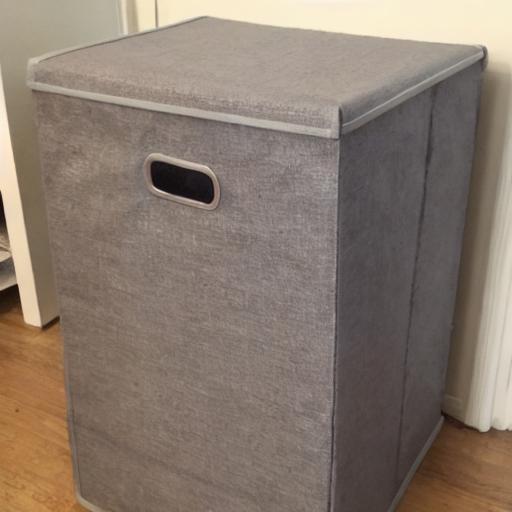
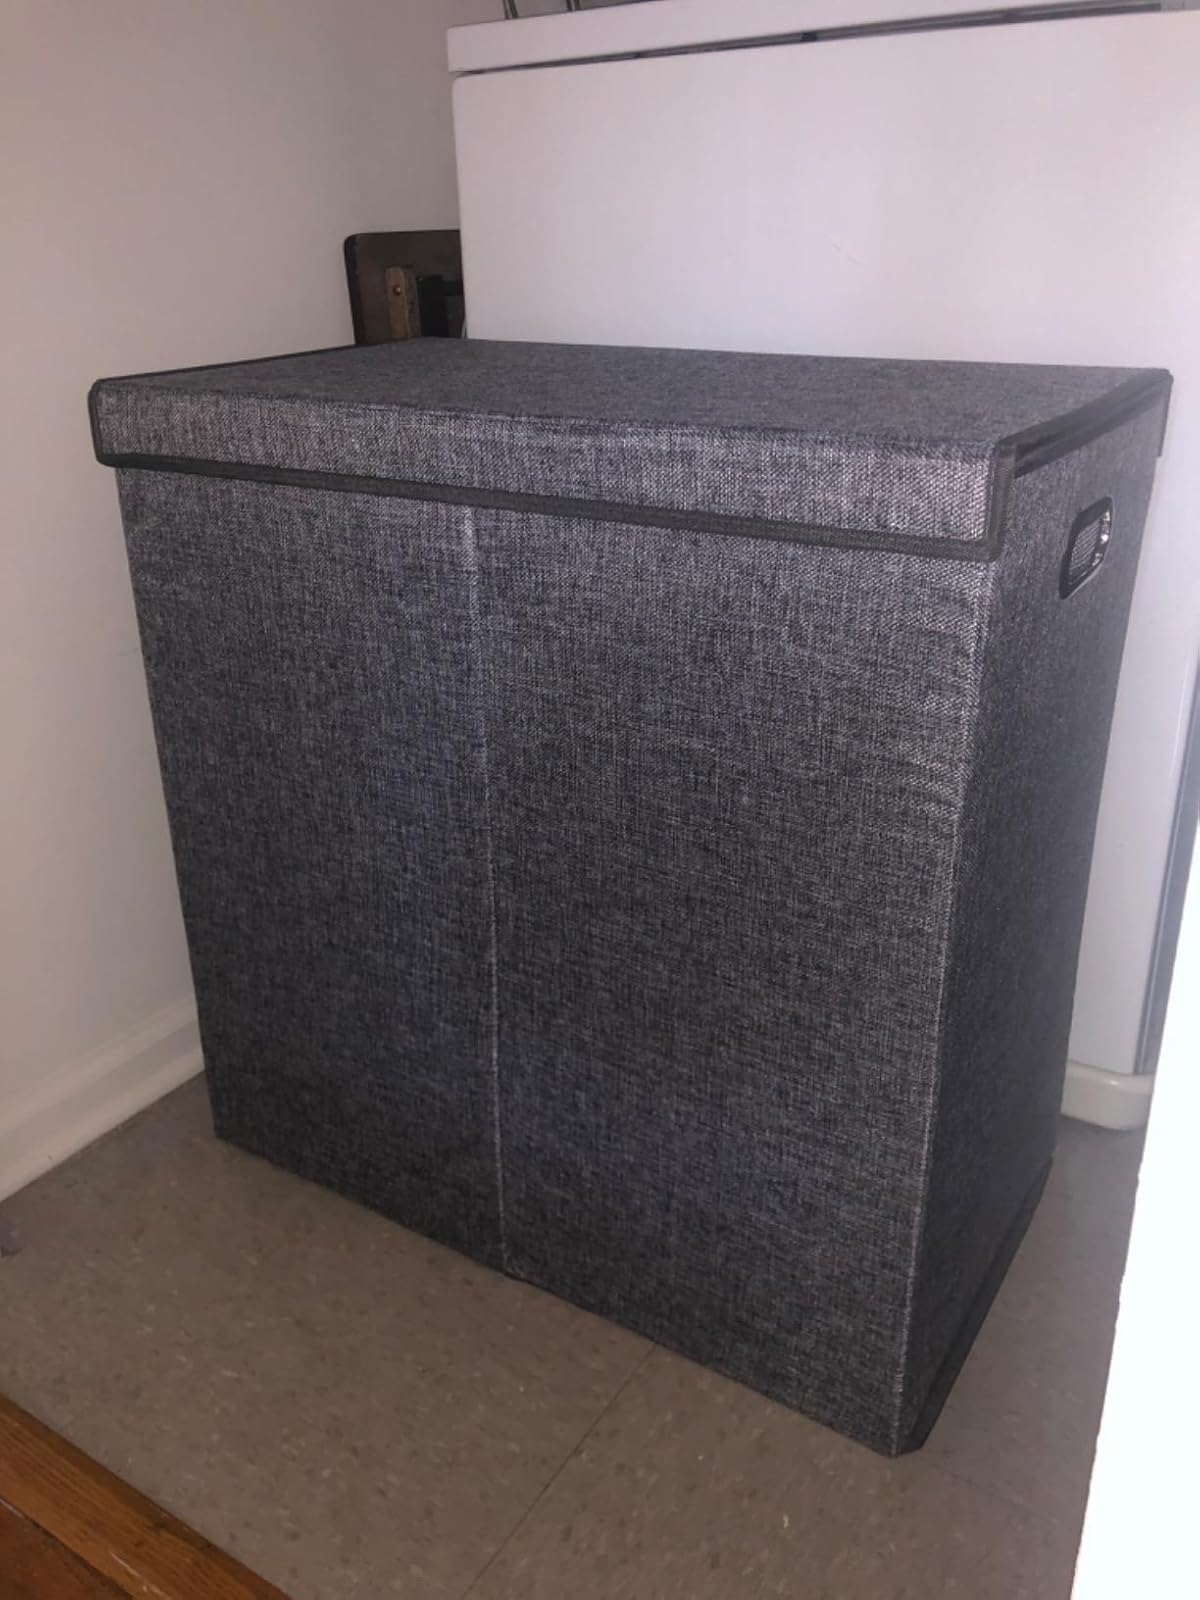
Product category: items_hamper
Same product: no